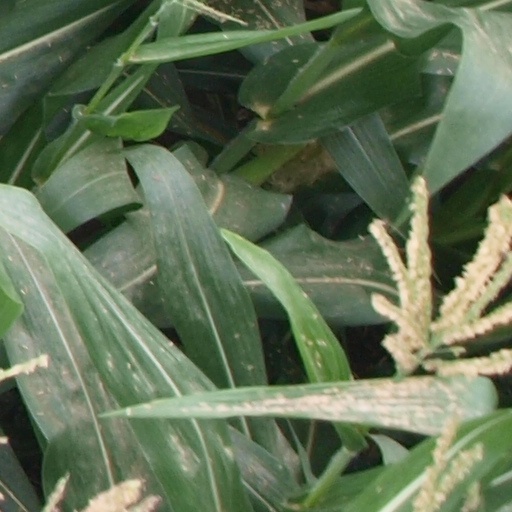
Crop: maize; corn